British Royal Train

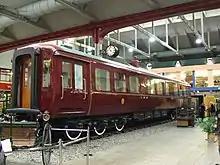
George VI's armoured saloon of 1941, built by the London, Midland and Scottish Railway (LMS) (now with armour plating removed), in the Glasgow Transport Museum

The Great Western Railway abandoned its old royal saloons of 1897 during the 1930s and borrowed stock from the LMS when required. In 1941, the LMS built three armour-plated saloons with safe cabinets for documents, for George VI, who travelled to parts of England that were under bombing raids during World War II. During that period, the existence of the Royal Train was still a state secret.